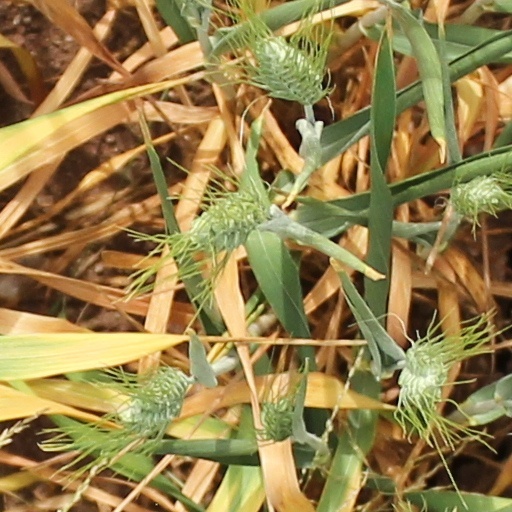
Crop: wheat